Olivia Chow

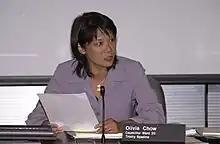
Chow speaks at an awards event in 2003.

Following the amalgamation of Metropolitan Toronto, she and her husband Jack Layton were prominent members of the city council. While sometimes critical of pro-development Mayor Mel Lastman and other suburban councillors, they worked with councillors across political lines to achieve practical progressive measures. Layton left his seat on council to become federal leader of the NDP. Both were supporters of David Miller's successful 2003 campaign to become mayor of Toronto.